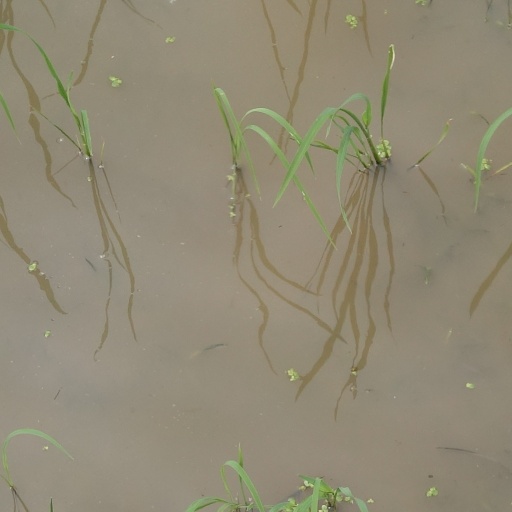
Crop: rice